Estonia

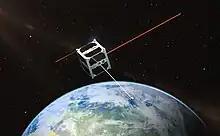
ESTCube-1 was the first Estonian satellite.

Estonia is geographically located in Europe, on the eastern shores of the Baltic Sea, on the East European Plain. It is located on the northwestern part of the East European Platform, bordering the Fennoscandian Shield. It covers an area of , of which 9.2% are islands and 4.6% is internal waters.